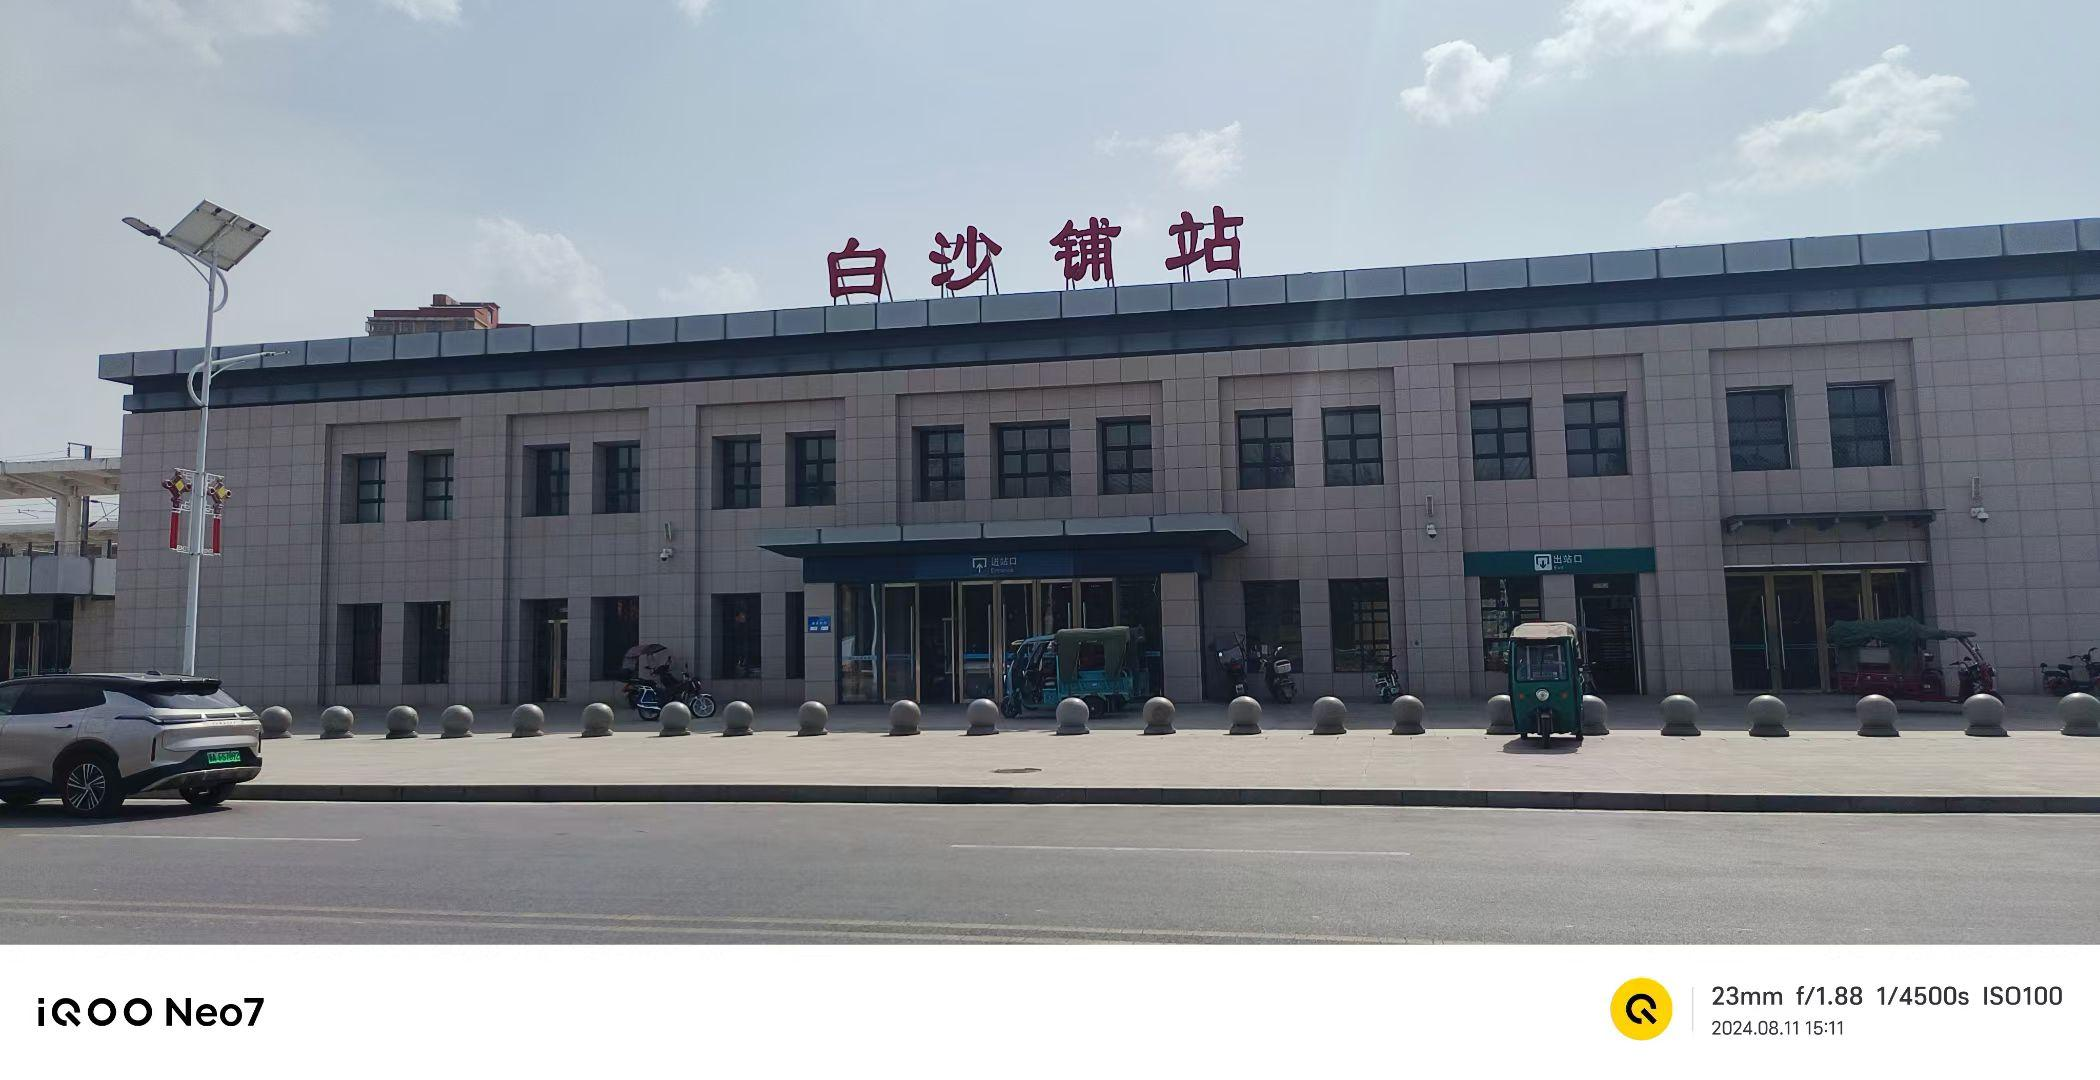
地标名称：白沙铺站
所在城市：黄石市·阳新县